Answer in natural language. Considering the relative positions, where is black rectangular countertop with respect to Window? Choose between the following options: left or right
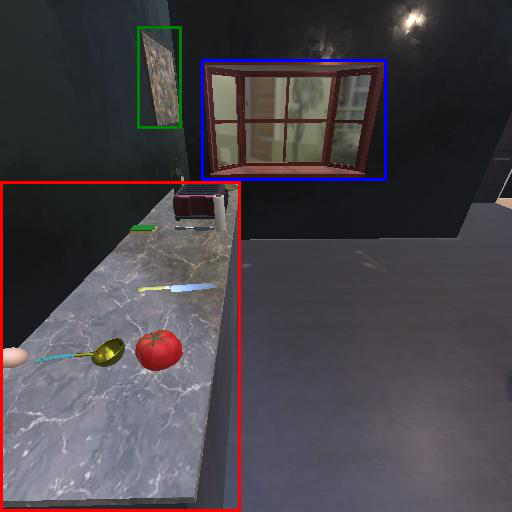
<answer>left</answer>